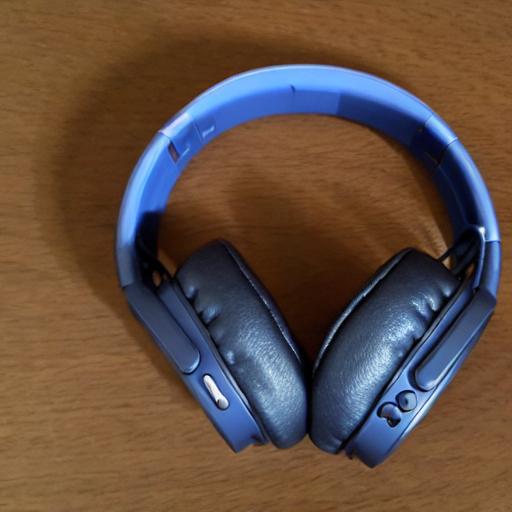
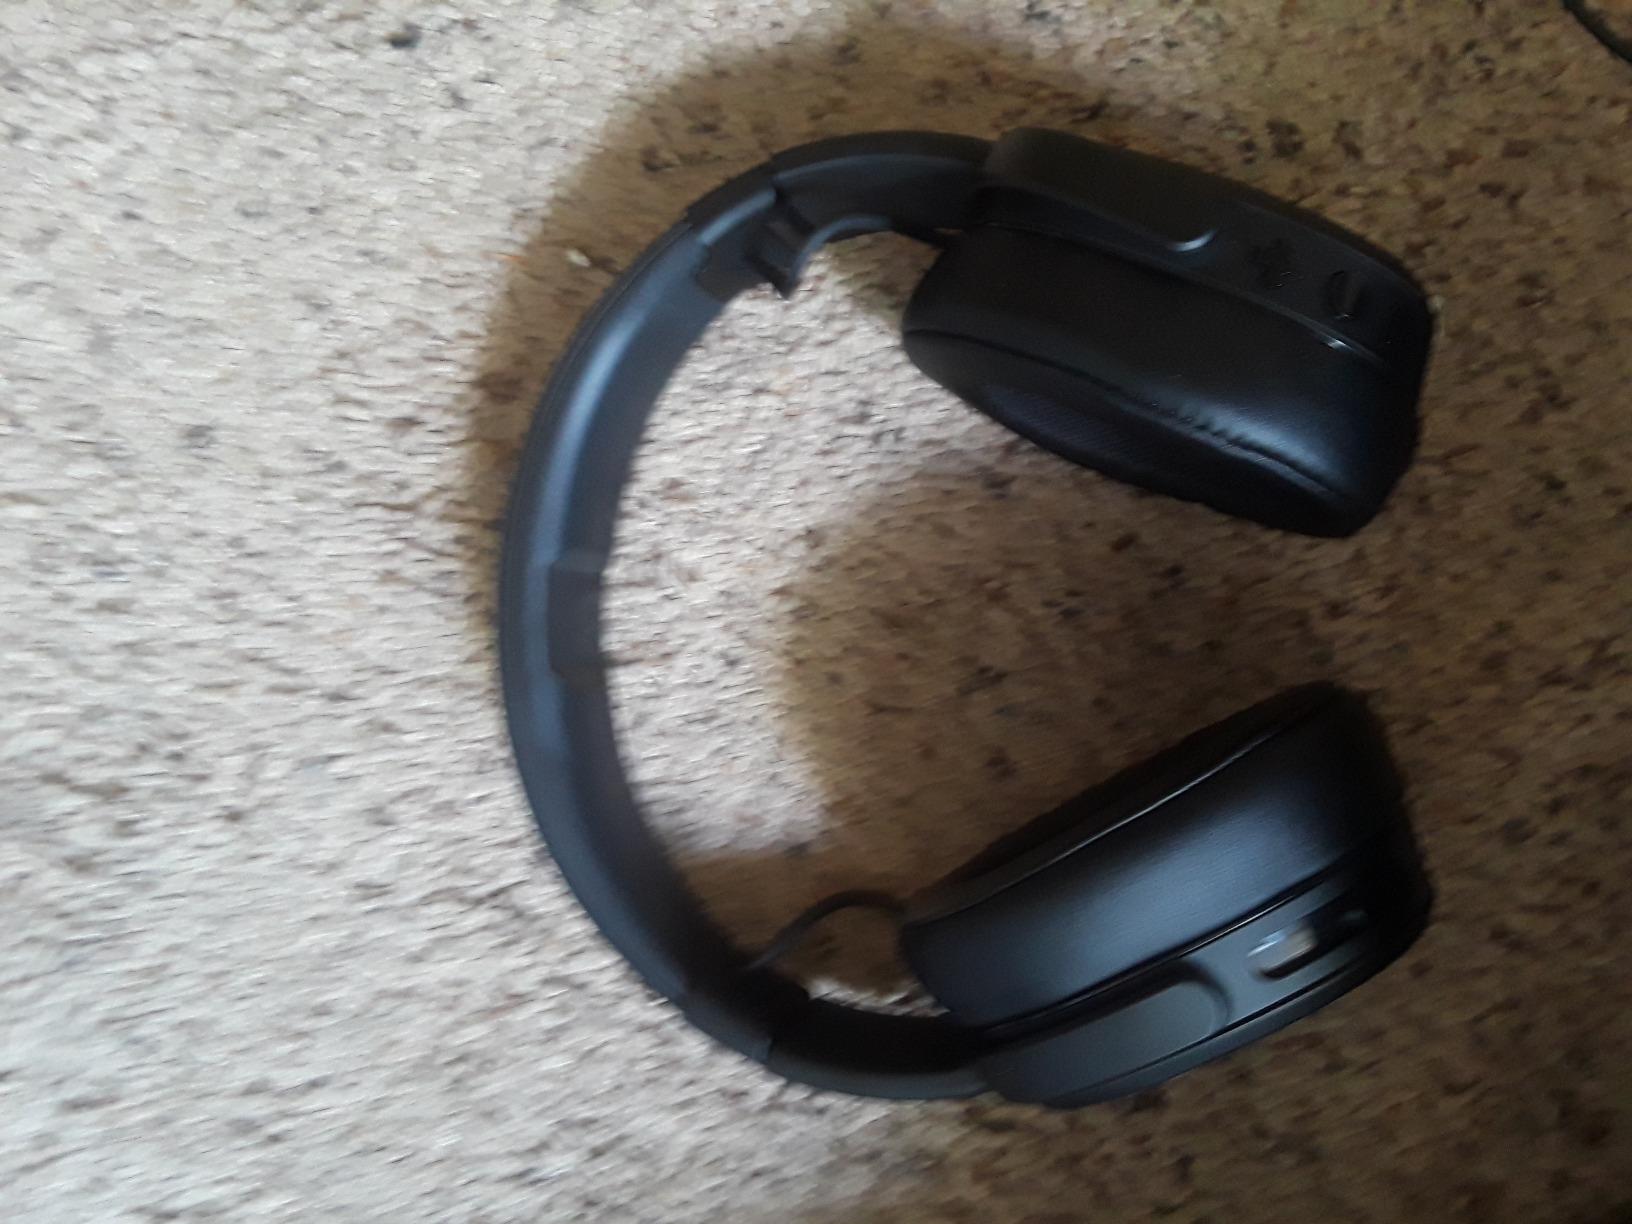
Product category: headphones
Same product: no